Basaveshwaranagara

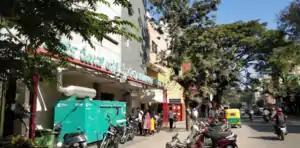
Chord Road Hospital

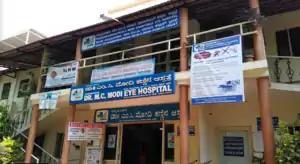
Dr. M. C. Modi Super Speciality Eye Hospital

Basaveshwaranagar has a wide range of medical specialties practiced through these prominent hospitals: